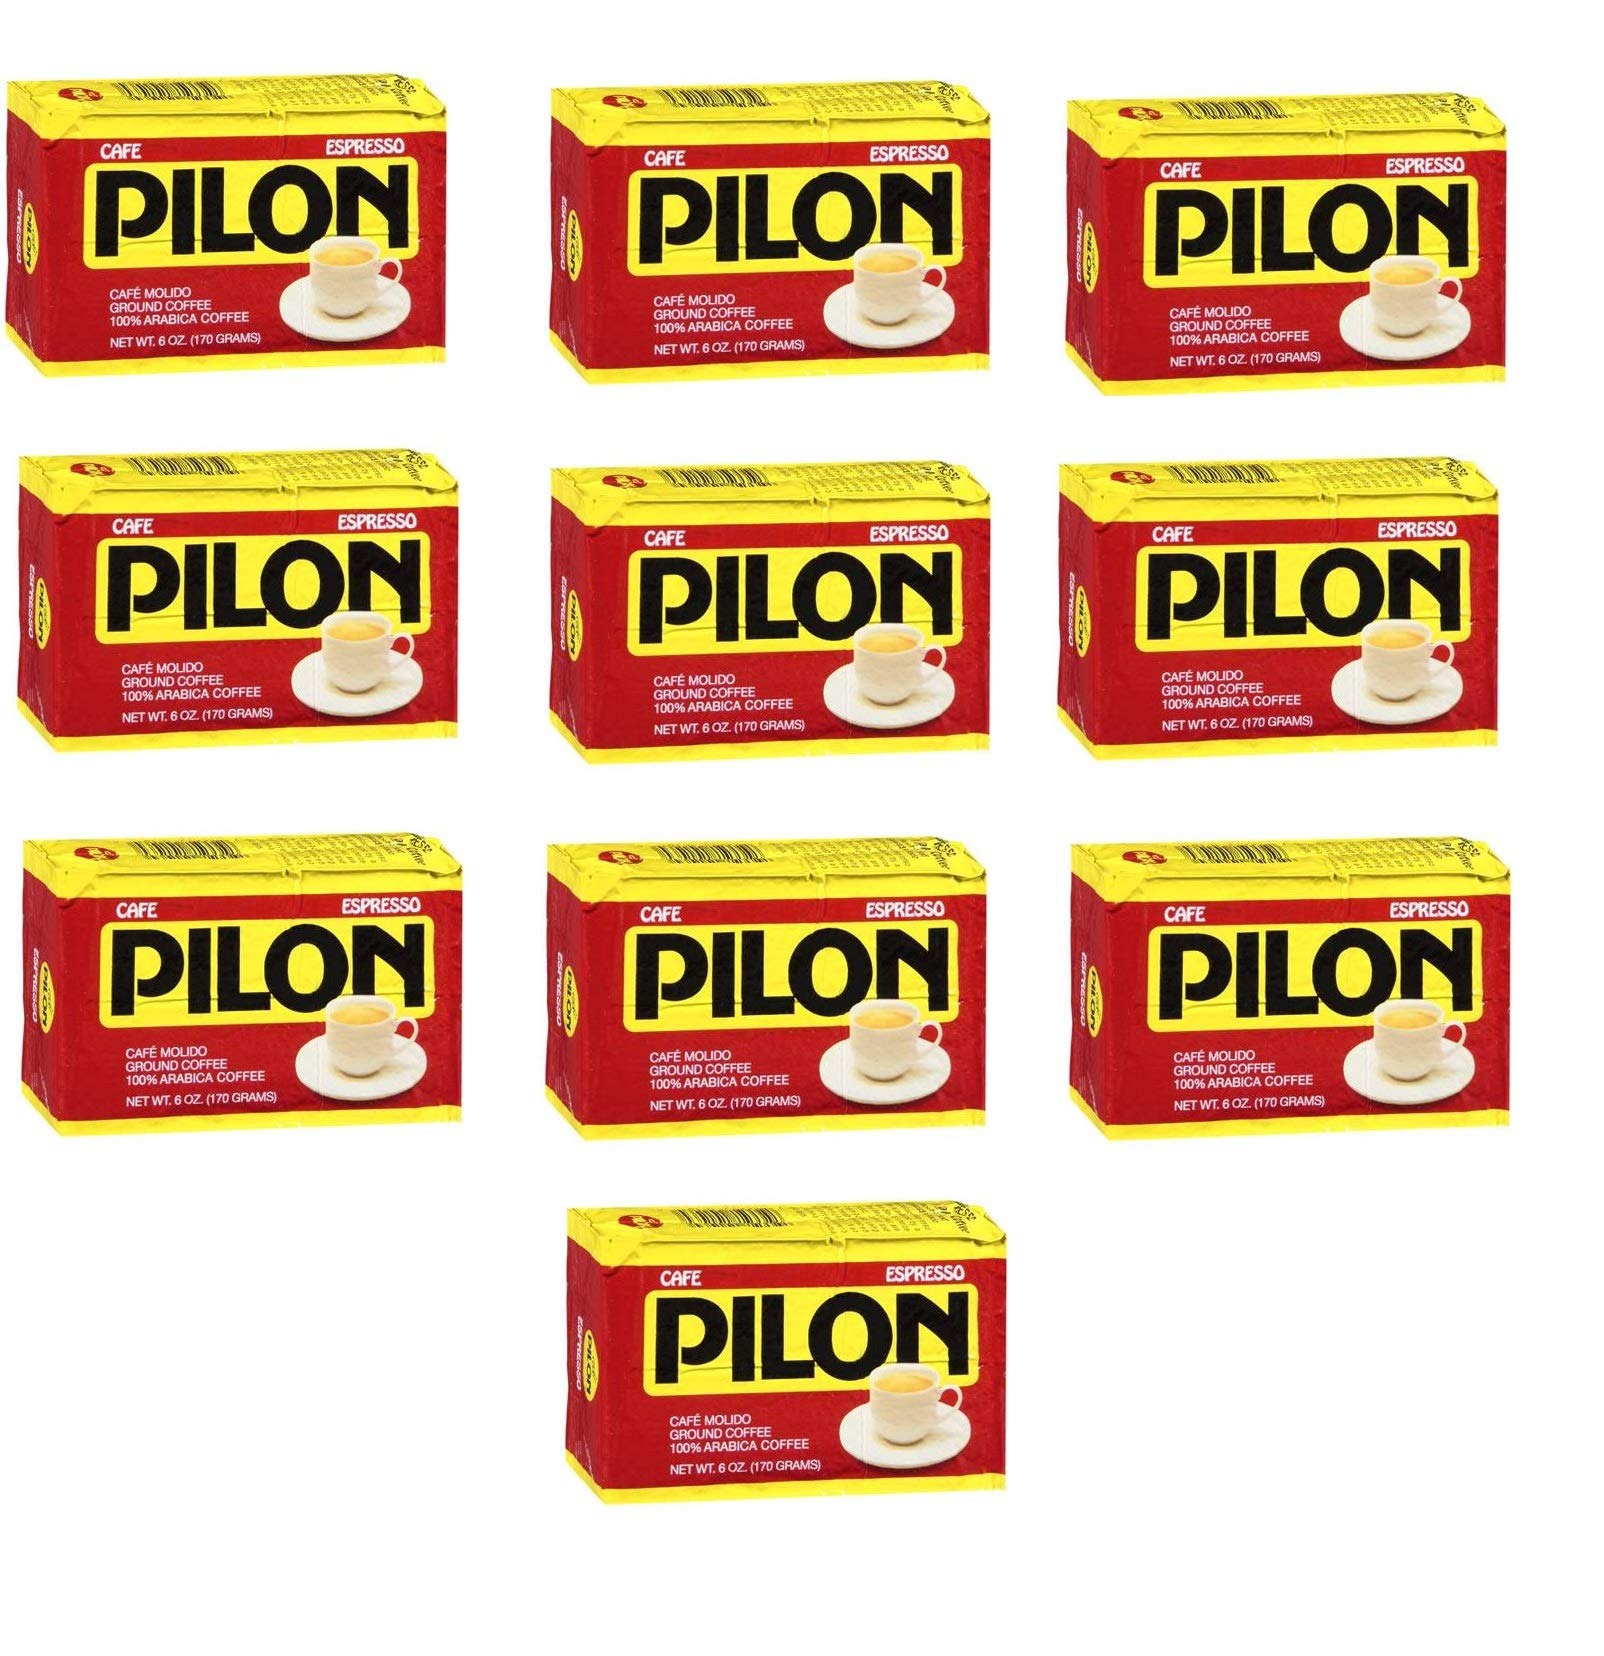
Item Name: Cafe Pilon 10 PACK Cuban Espresso Ground Coffee 10 x 6 oz
Bullet Point 1: Ten (10) packs of Cafe Pilon coffee.
Bullet Point 2: Net Weight: 10 x 6 oz.
Bullet Point 3: Product of USA.
Bullet Point 4: Espresso. 100% Arabica coffee. Vacuum Packed.
Bullet Point 5: Diez (10) paquetes de Cafe Pilon.
Value: 60.0
Unit: Ounce

Price: 6.19